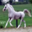
Label: horse